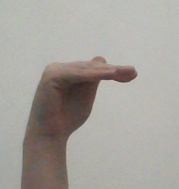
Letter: khaa